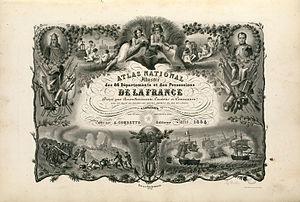
Titre complet du recueil